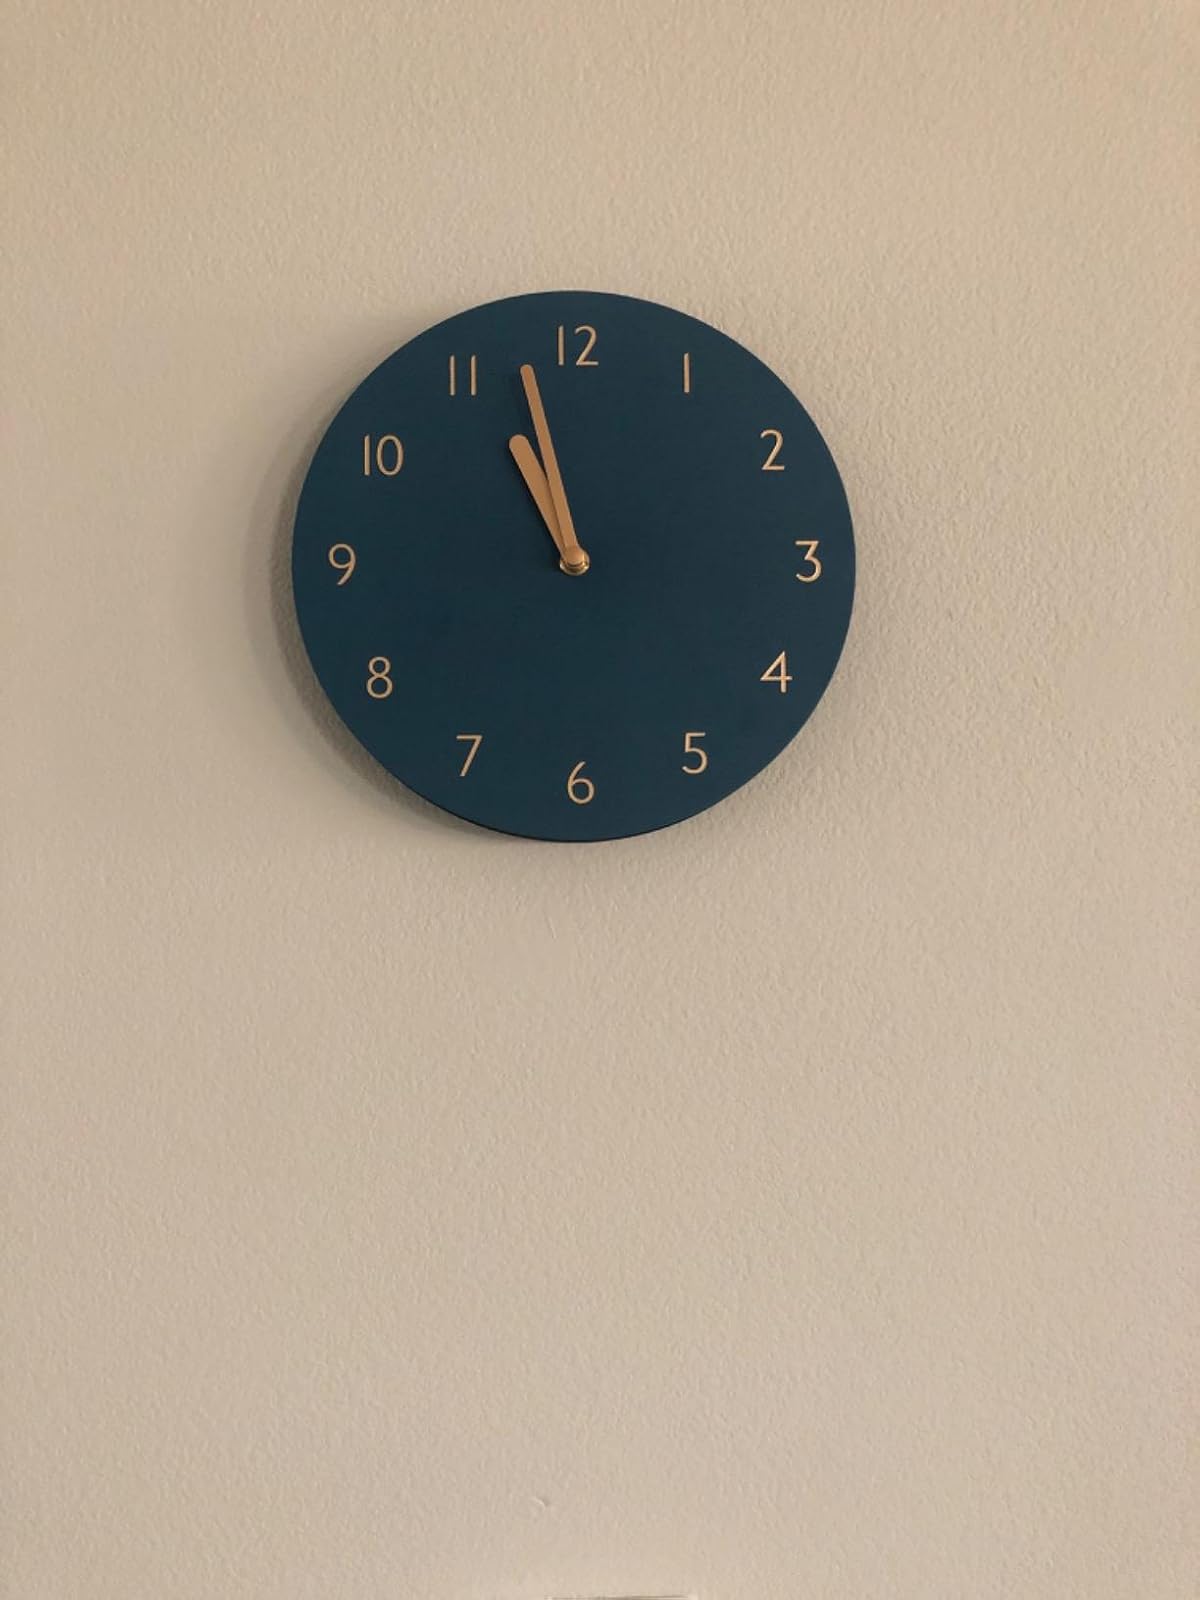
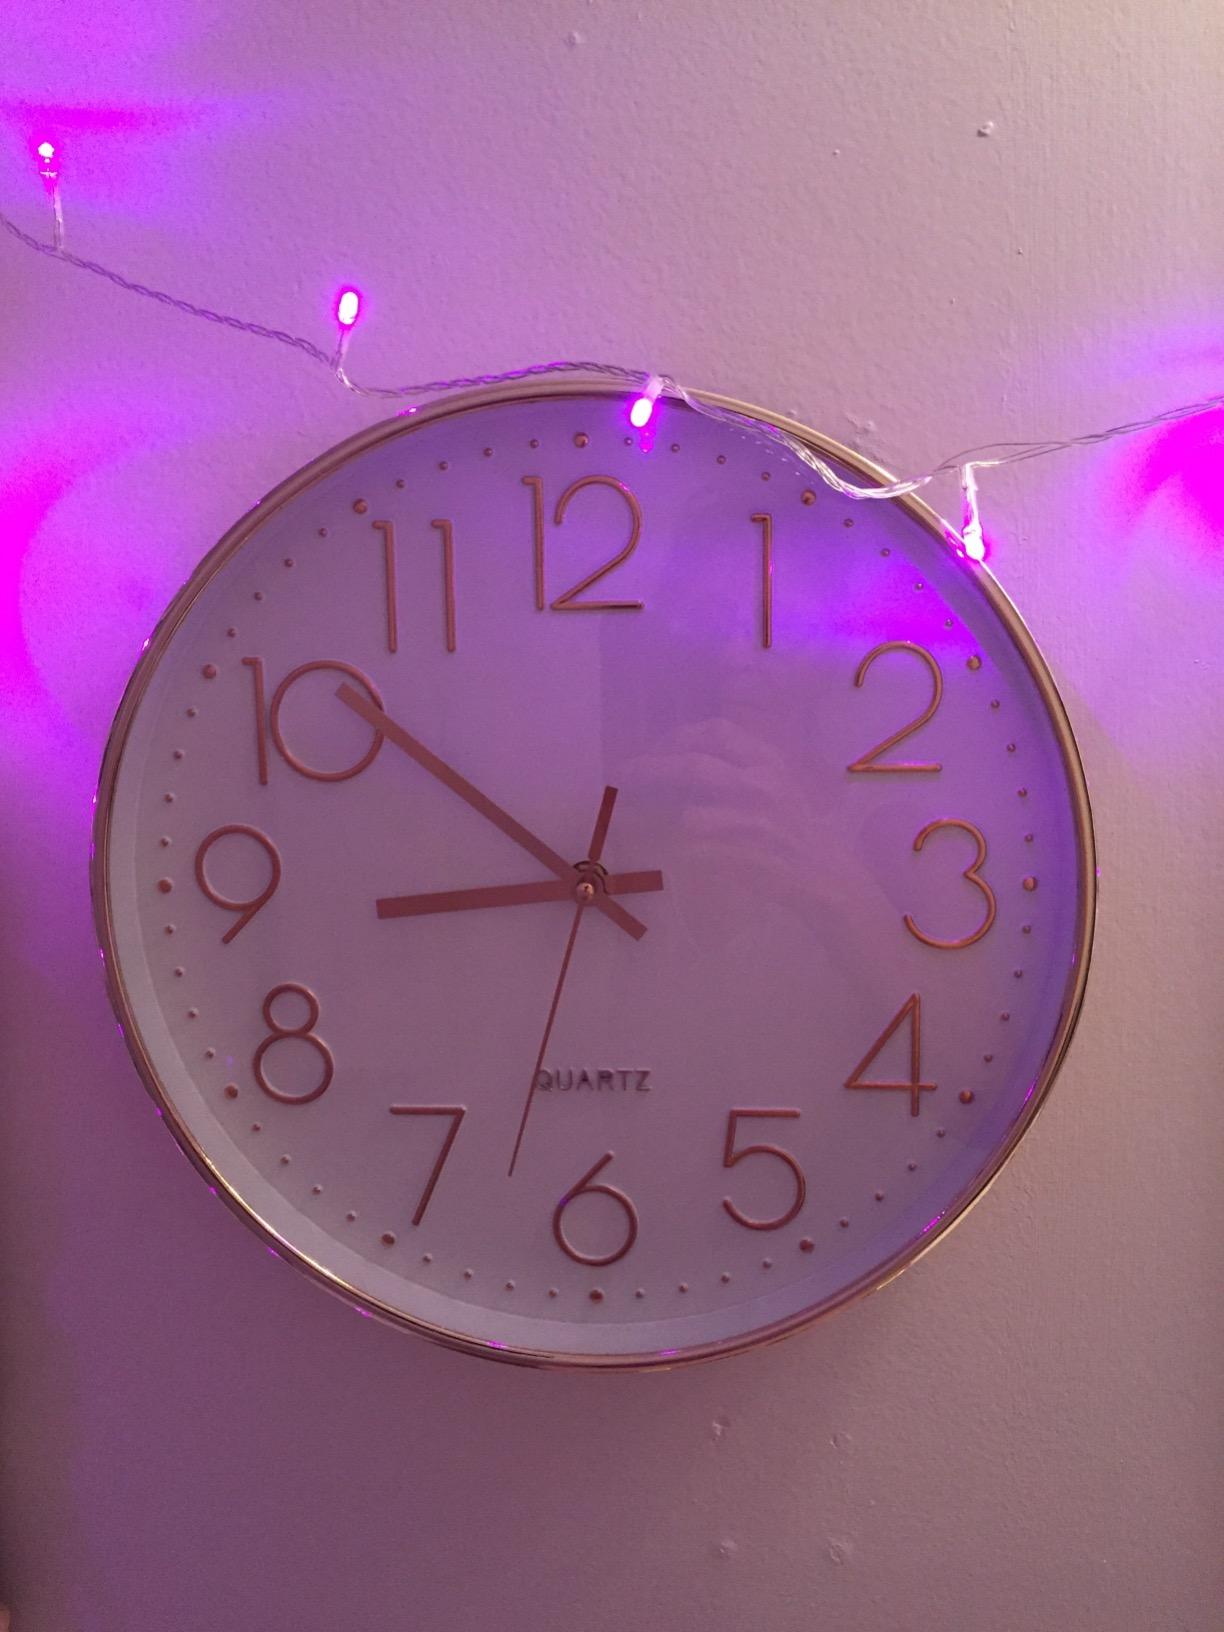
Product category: clock
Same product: no